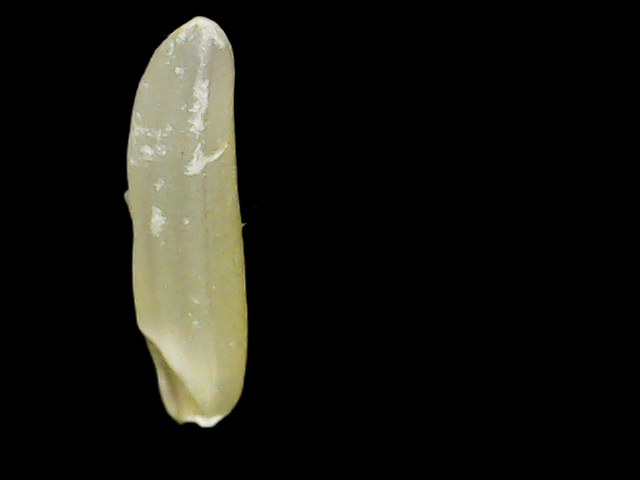
Rice variety: Binadhan25